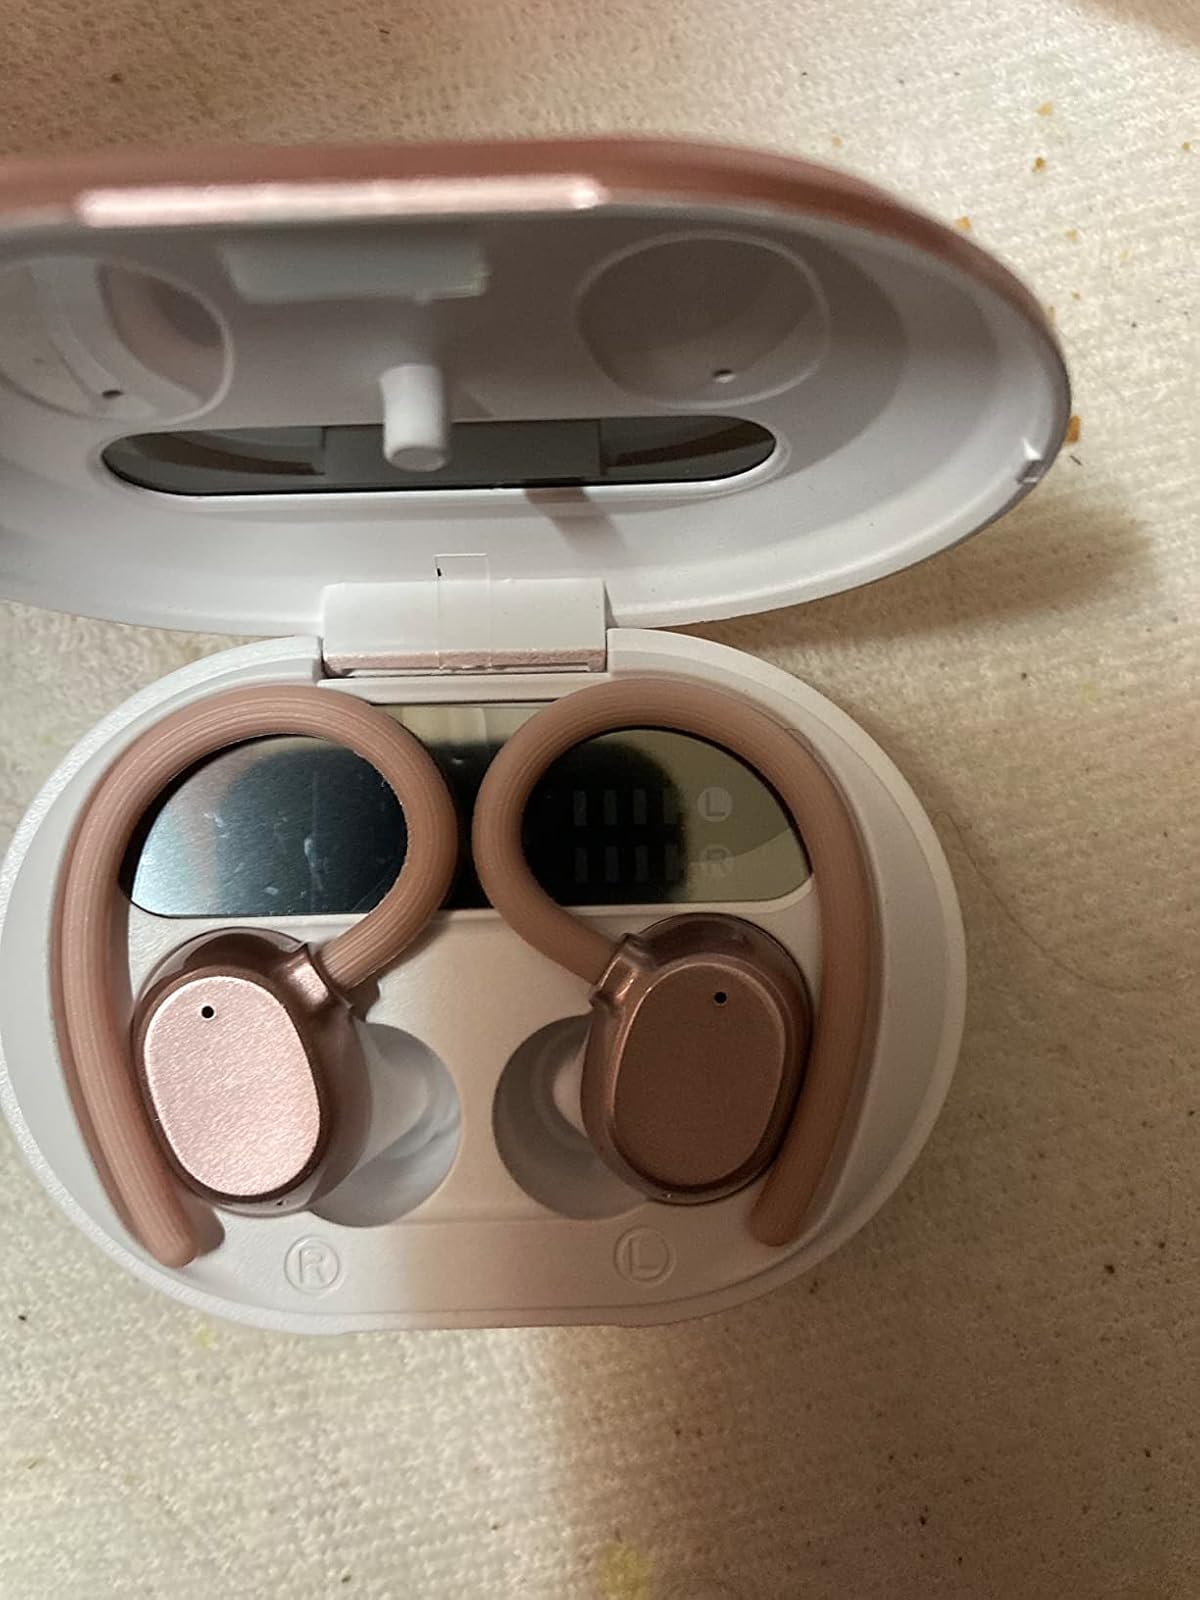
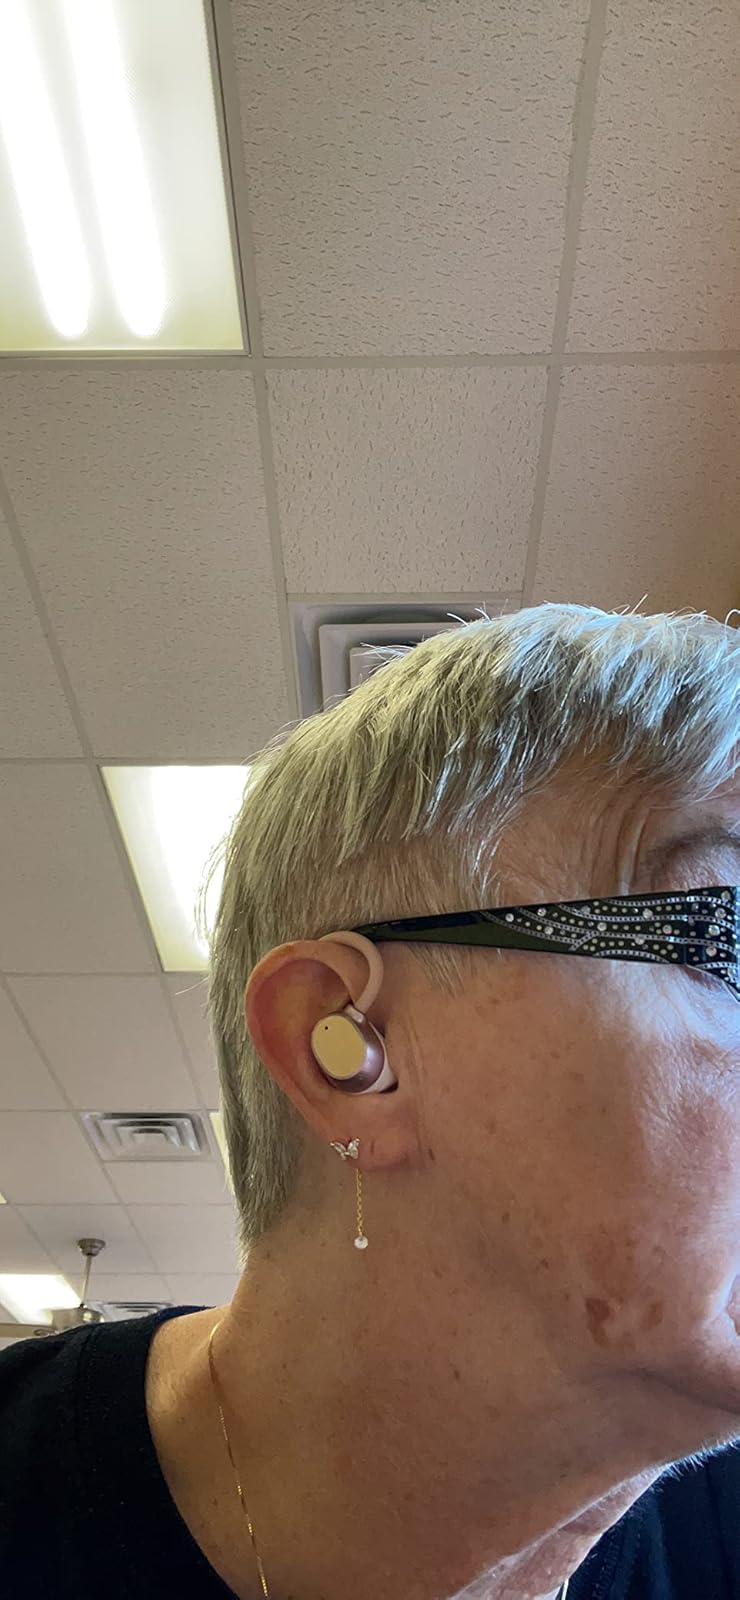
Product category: earbuds
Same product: yes